Jooris van der Straeten

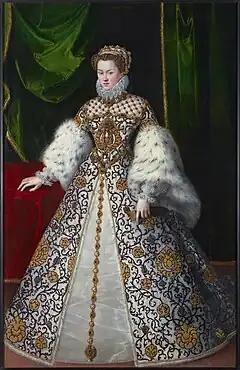
"Elisabeth of Austria, Queen of France"

Jooris van der Straeten, known as Jorge de la Rúa in Spain and in France as Georges van der Straeten ("fl." 1552–1577), was a Flemish portrait and history painter. Originally from Ghent, he travelled abroad and became portrait painter to the ruling houses in Portugal, Spain and France. A polyglot, van der Straeten was a versatile courtier, who worked primarily as a portraitist for queens.